Château de Gerbéviller

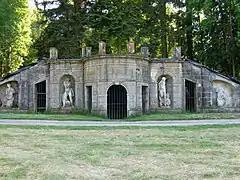
The nymphaeum

The park was originally created around 1620 for Charles-Emmanuel de Tornielle, with a red-brick pavilion and a nymphaeum.